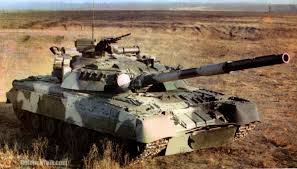
Label: Tank